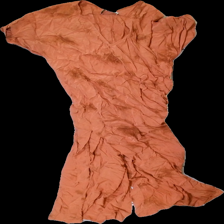
View: front
Type: Top
Category: Ladies
Brand: Zara
Colors: Orange
Material: 100% viscose
Cut: Regular, Long, Loose
Size: M
Season: All
Stains: Major
Smell: Minor
Damage: stained
Damage location: top center
Damage 2: stained
Damage 2 location: middle center
Damage 3: stained
Damage 3 location: bottom center
Price range: <50
Recommended usage: Export